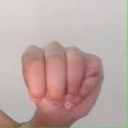
अक्षर: म